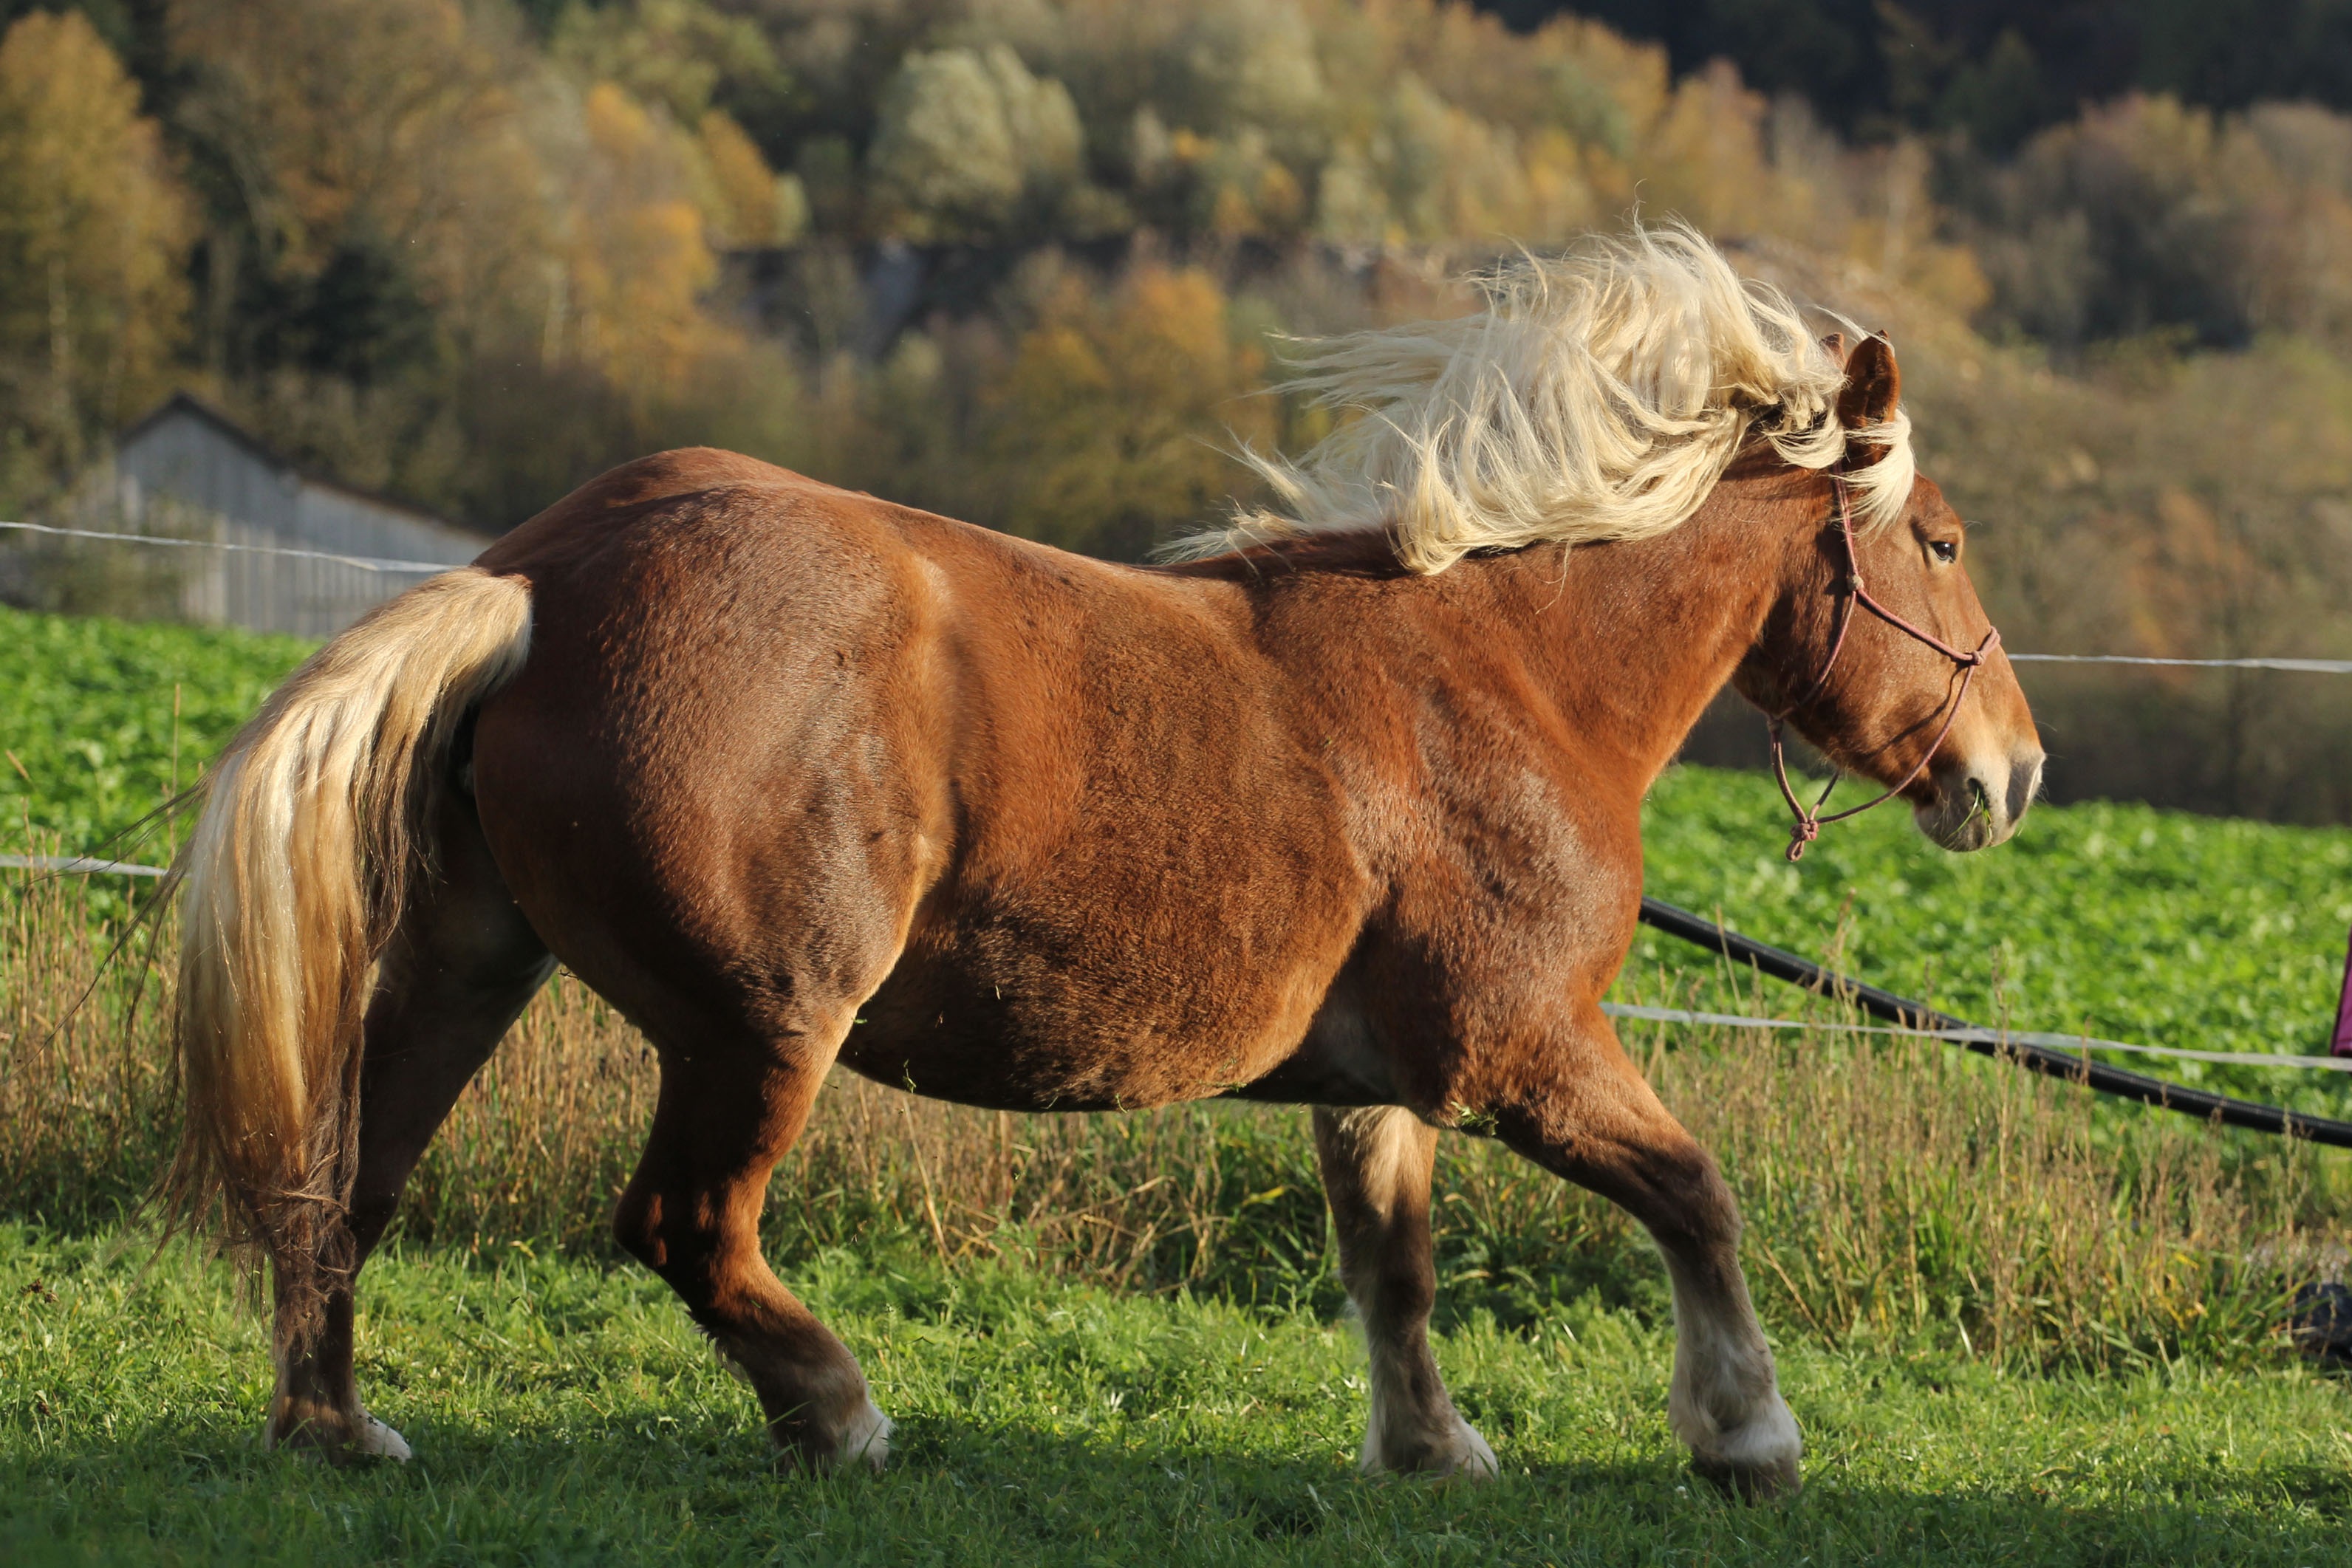
nature, grass, meadow, prairie, animal, herd, pasture, grazing, horse, mammal, stallion, mane, fauna, grassland, vertebrate, mare, fuchs, foal, pferdeportrait, pack animal, horse like mammal, mustang horse